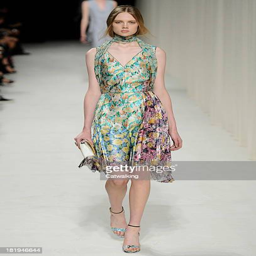
a model walks the runway at the spring summer fashion show during event